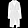
Label: Coat